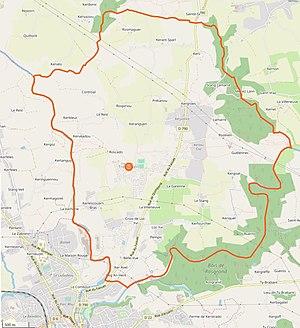
Cette carte a été créée à partir des données du projet Openstreetmap. This map was created from OpenStreetMap project data, collected by the community. This map may be incomplete, and may contain errors. Don't rely solely on it for navigation.
Tréméven [tʁemevɛn] est une commune du département du Finistère, dans la région Bretagne, en France.